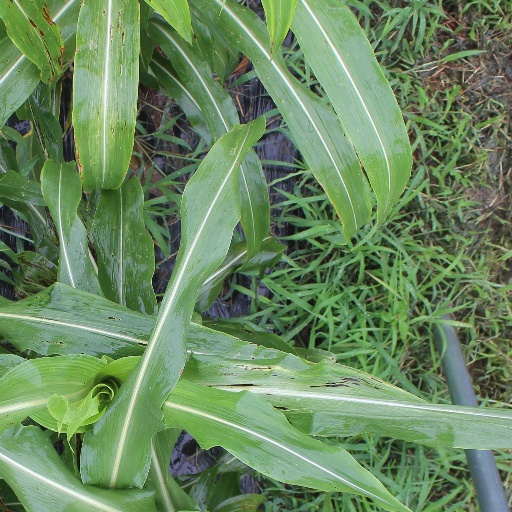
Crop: sorghum